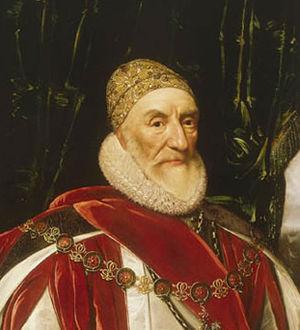
La prise de Cadix est un épisode de la guerre anglo-espagnole.